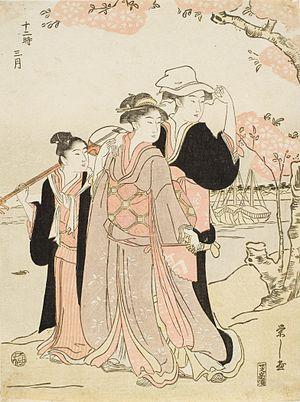
Chōbunsai Eishi est un artiste d'estampe japonaise, un des maîtres de l'ukiyo-e. On l'appelle parfois au Japon Hosoda Eishi.